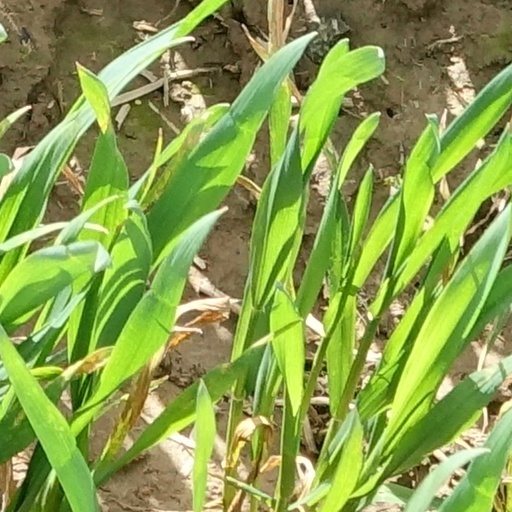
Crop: wheat